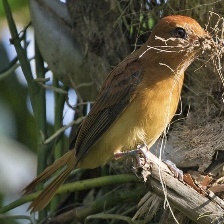
Species: CINNAMON ATTILA
Scientific name: ATTILA CINNAMOMEUS